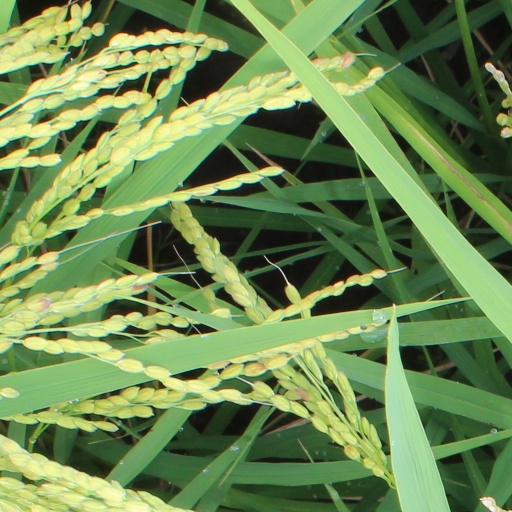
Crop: rice